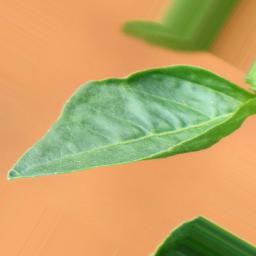
Label: mites_and_trips